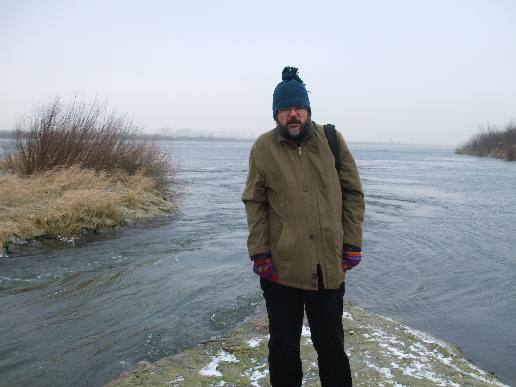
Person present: Yes